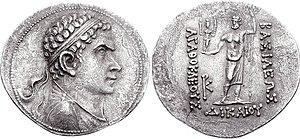
Agathoclès de Bactriane ou Agathoclès Dikaios était un souverain gréco-bactrien/ indo-grec qui régna entre 190 et 180 av. J.-C. Ce roi se caractérise à la fois par une production monétaire très indianisante, avec le seul cas d'illustration de divinités hindoues dans le monnayage des grecs en Inde, mais aussi un monnayage au contraire très tradionnaliste honorant ses ancêtres dynastiques. Selon Widemann, il est possible que cette deuxième série de monnaies purement grecques aient constitué une réaction à la trop grande ouverture vers l'Inde de la deuxième série, peut-être sous l'effet de la pression d'un certain nationalisme greco-bactrien. Après Agathoclès, les divinités hindoues disparaissent pour toujours du monnayage grec, ainsi que le Brahmi, au bénéfice du Kharoshthi, un script du nord-ouest de l'Inde d'origine araméenne, ancienne langue officielle de l'Empire achéménide, jugée peut-être plus acceptable et plus "occidentale" que le Brahmi.